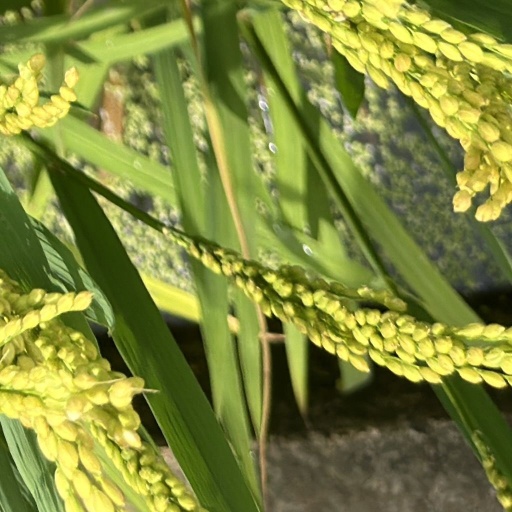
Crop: rice